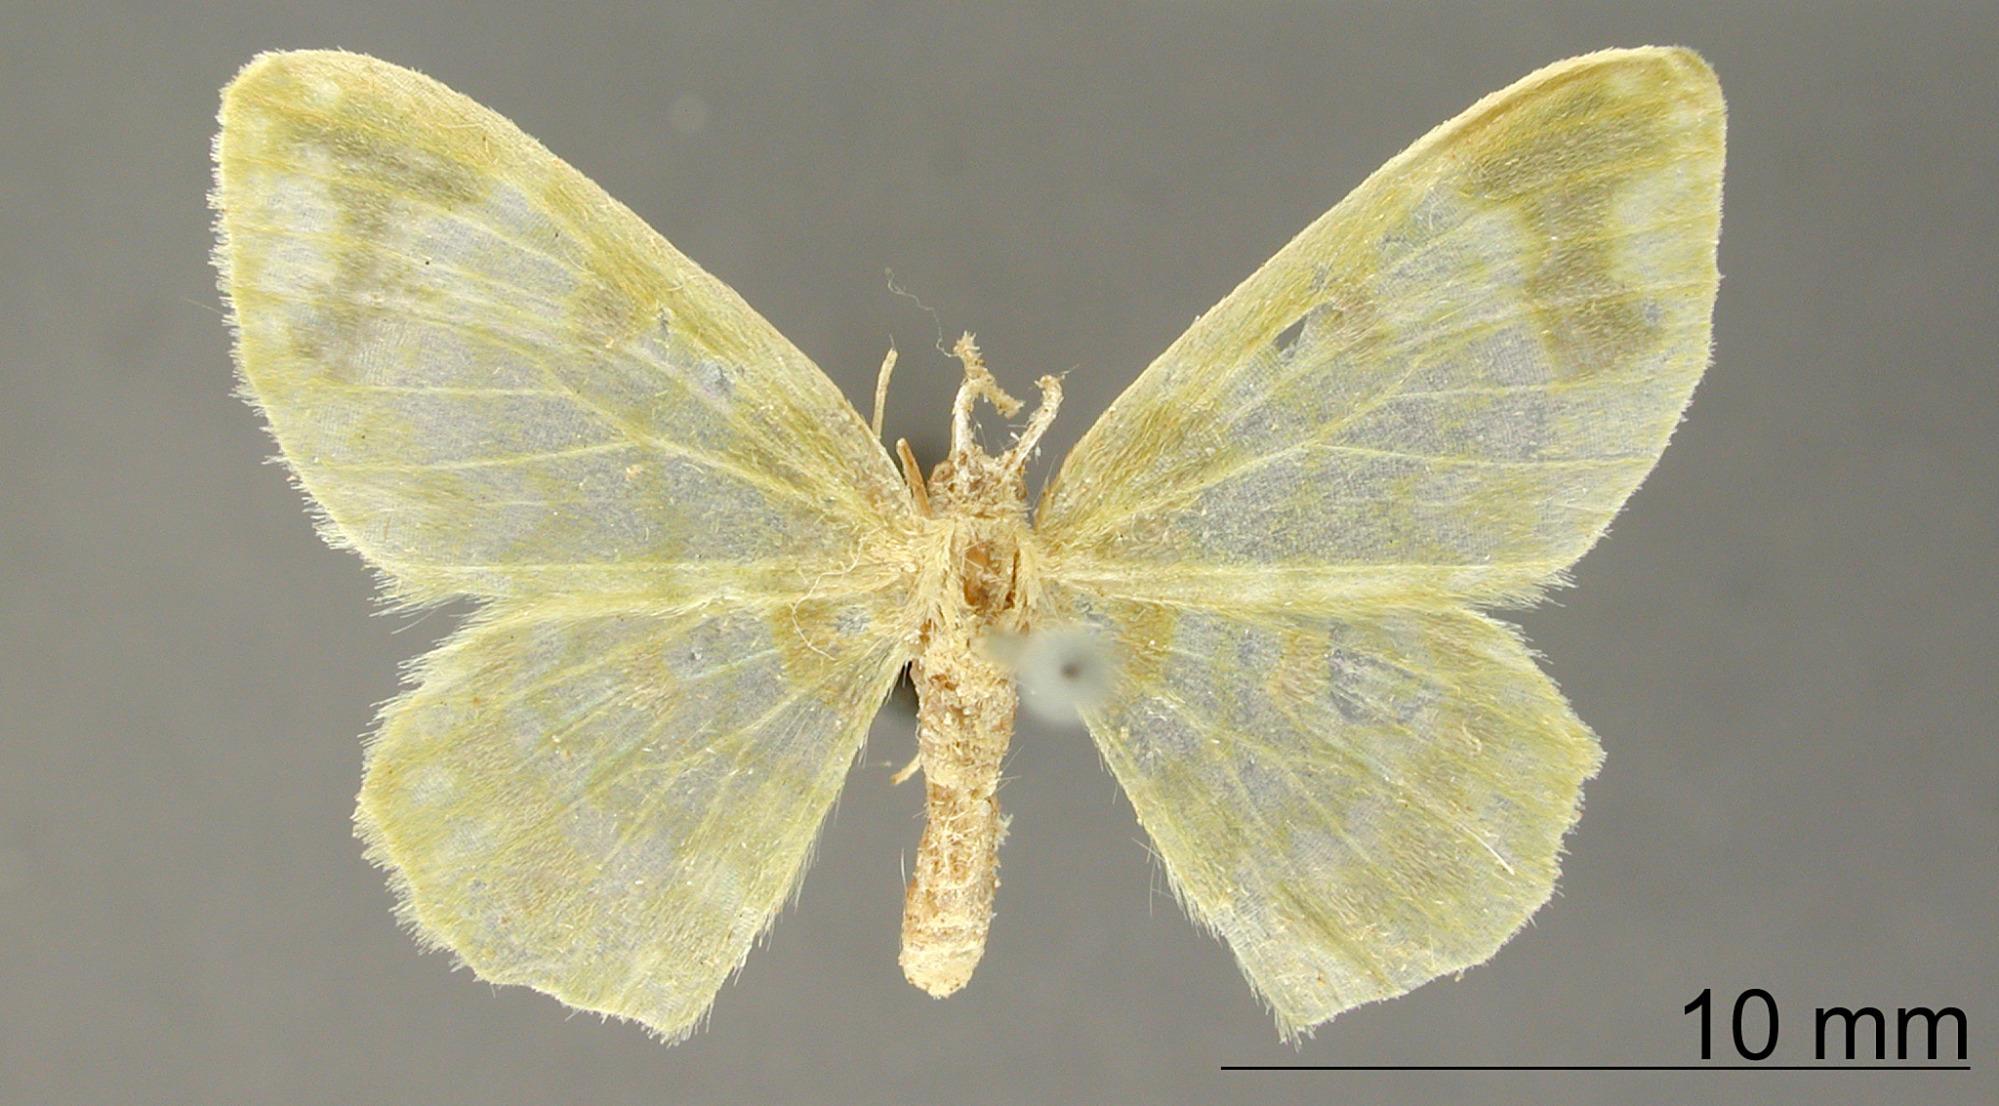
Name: Hydata felderi
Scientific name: Hydata felderi Schaus, 1901
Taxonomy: Animalia, Arthropoda, Insecta, Lepidoptera, Geometridae, Geometrinae
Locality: Jalapa, Veracruz-Llave, Mexico